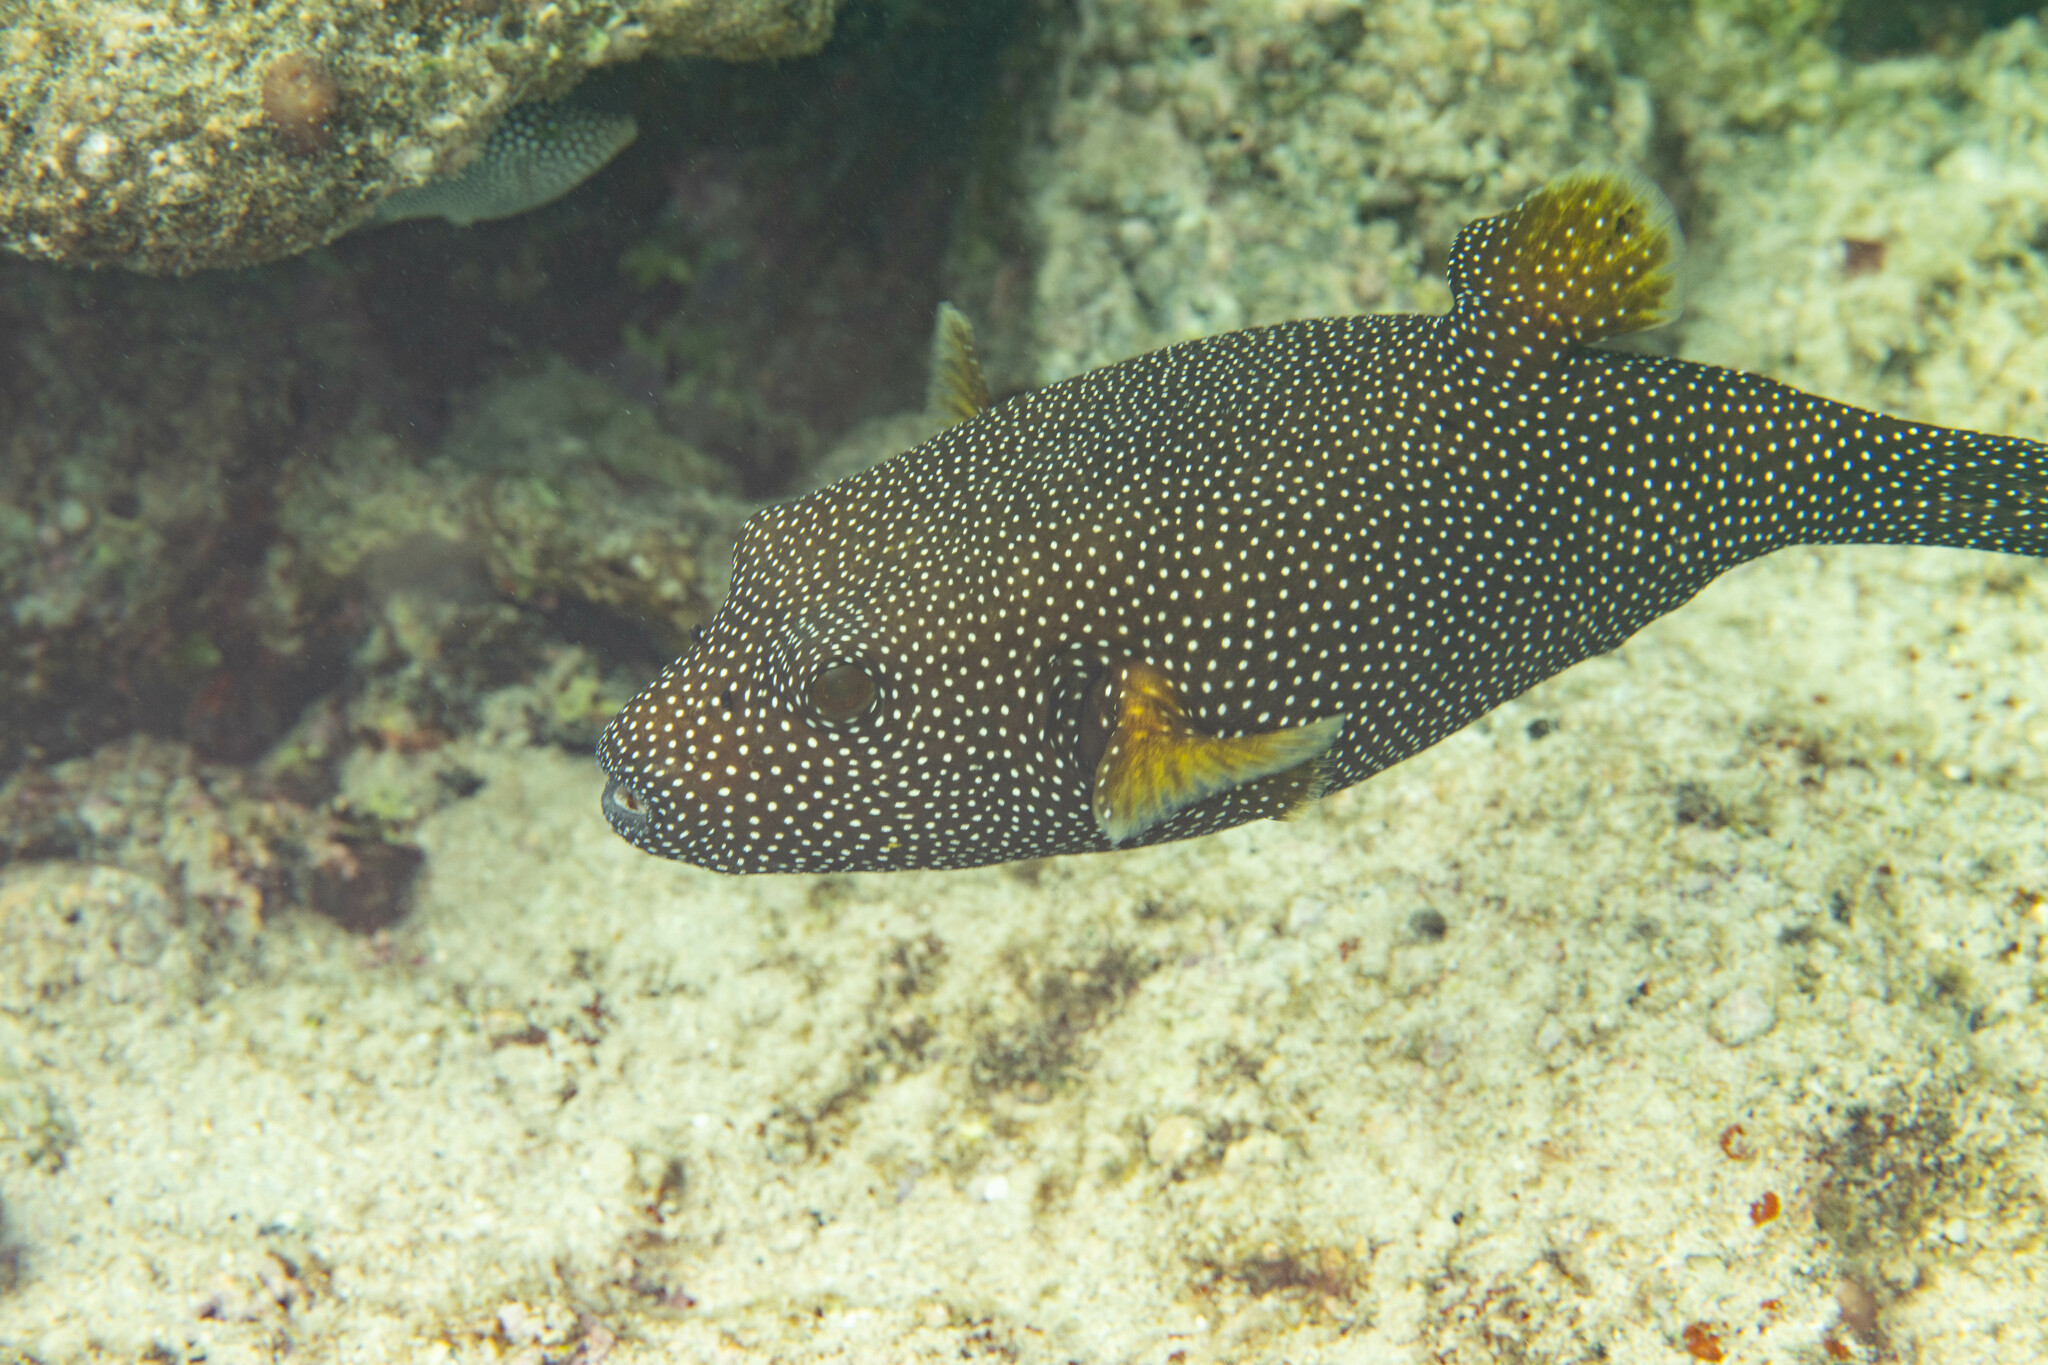
Arothron meleagris (Guineafowl Puffer)